Portage and Main

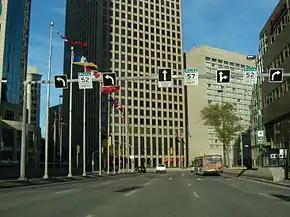
Portage and Main as seen from Portage Ave Eastbound

There are numerous cultural references to the intersection, including the 1992 Randy Bachman and Neil Young song "Prairie Town", with the chorus repeating the line "Portage and Main, 50 below." The British band Blurt have a song named "Portage & Main" on their album "Kenny Rogers' Greatest Hit". It is also the setting for the Stompin' Tom Connors song "Red River Jane". In his song "Free in the Harbour," Canadian folk singer Stan Rogers referenced Portage and Main as a stop for fishermen from Hermitage Bay, Newfoundland on their way to find oil field work in "the hills of Alberta."